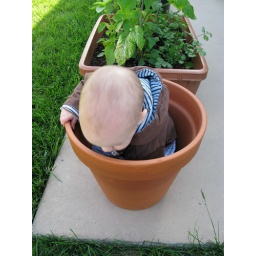
I'm in a big flower pot